William Ponsonby, 2nd Earl of Bessborough

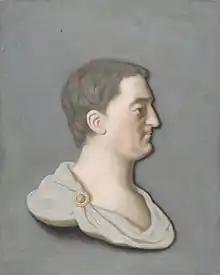
Sir William Ponsonby pastel by Jean-Étienne Liotard

In 1725 Ponsonby was returned to the Irish House of Commons for Newtownards and in 1727 for County Kilkenny, holding the seat until 1758, when his father died and he took his father's titles. From 1741 to 1745, he served as Chief Secretary for Ireland under his father-in-law, then Lord Lieutenant of Ireland.